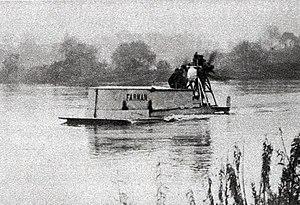
Jules Fis(c)her (USA), 10 novembre sur La Seine (à Sartrouville), record mondial de vitesse aquatique sur hydro-glisseur Farman de 450CV (140,645 kmh).
Henri Farman, né Henry Farman le 26 mai 1874 à Paris où il est mort le 17 juillet 1958, est un aviateur français constructeur d'avions et d'automobiles.
Le record de vitesse aquatique est ratifié par l'Union internationale motonautique. Obtenu par le Spirit of Australia, il est actuellement de 511 km/h et date de 1978.